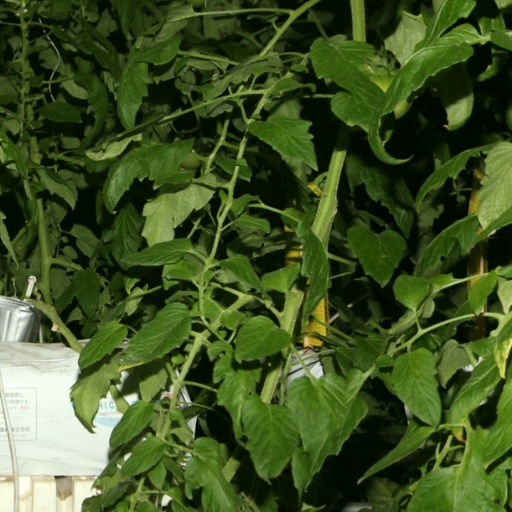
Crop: tomato